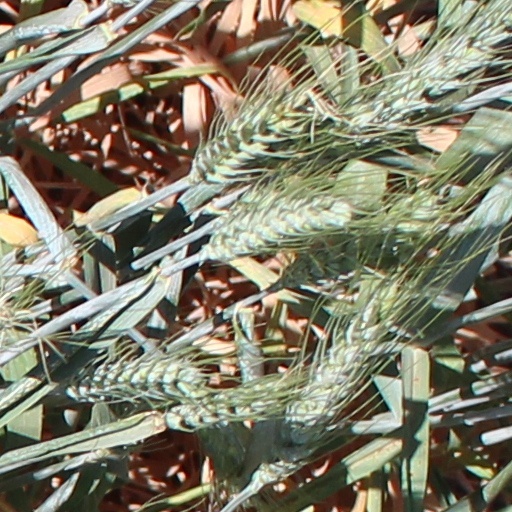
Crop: wheat